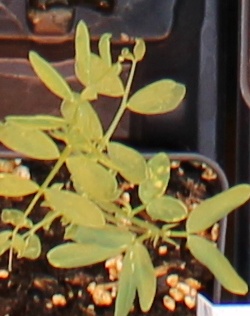
Label: Lentil